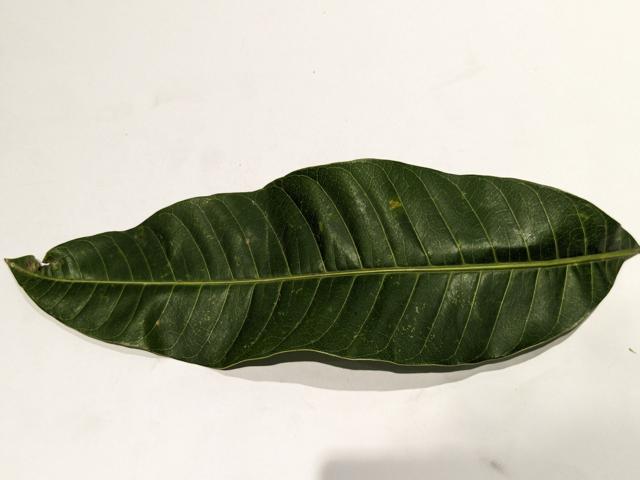
Mango leaf variety: Haribhanga